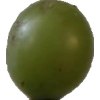
Label: grape